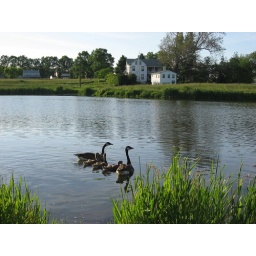
the lake in front of steph and chris's house